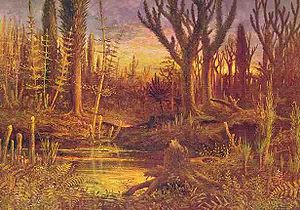
Planternes evolution
Devonperioden så begyndelsen til en udstrakt kolonisering af landjorden med planter. Da store planteædende dyr endnu ikke fandtes, kunne der dannes vidtstrakte skove, som formede landskabet.
Planternes evolution har bevæget sig gennem stadigt højere niveau'er af kompleksitet fra de tidligste alger via mosser, ulvefodsplanter, bregner og nøgenfrøede til de højtudviklede dækfrøede planter af i dag. Mens de primitive planter forsat trives, især i de miljøer, hvor de udviklede sig, har hvert nyt organisationsnveau i de fleste tilfælde været mere "succesrigt" end de foregående. Desuden antyder de fleste analyser af plantearternes kladistiske forhold, at hvert af de "mere komplekse" niveau'er opstod i den mest komplekse gruppe blandt forgængerne.